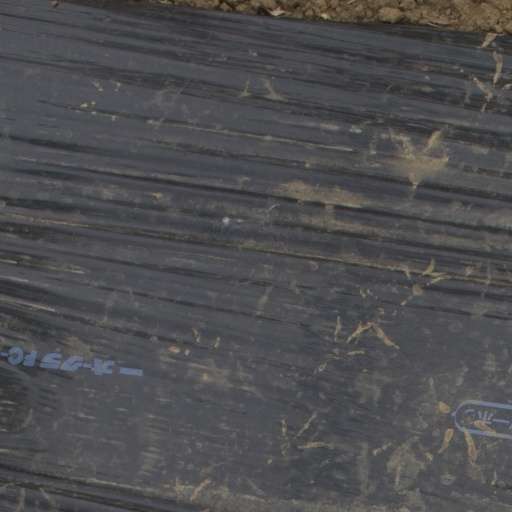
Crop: Jerusalem artichoke